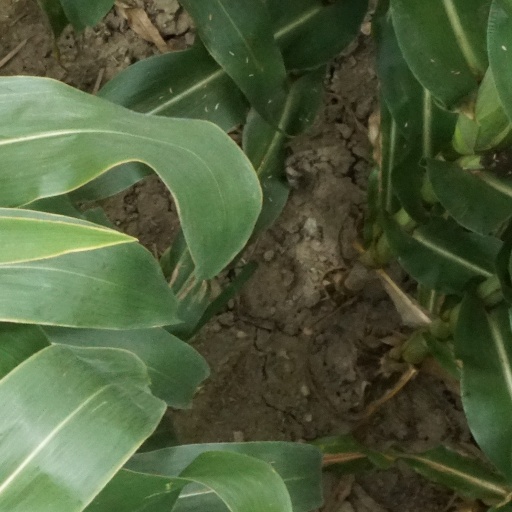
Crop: maize; corn